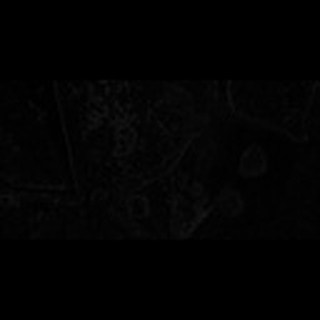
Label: cotton_target_spot